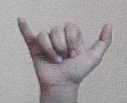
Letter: ya